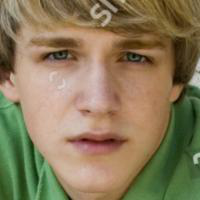
Age group: age 11-20